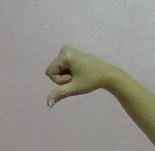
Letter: waw